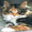
Label: cat